Colby cheese

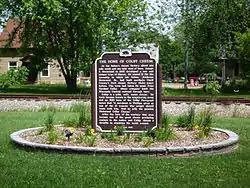
Historical marker titled "The Home of Colby Cheese"

Colby is a semihard cheese. Its washed-curd process produces a moister and softer texture than cheddar. The reduced acidity of the curd results in a mild and milky flavor, with its orange coloring derived from annatto. Compared to more crumbly cheeses such as an English Cheshire, Colby is relatively elastic because its whey is drained at a high pH. The standard of identity in the United States, according to Title 21 of the Code of Federal Regulations, dictates that Colby must have a moisture content of 40% or less and that the solids content must contain at least 50% milkfat, resulting in a minimum 30% total fat content of the cheese. In practice, the solids content is typically 52–53%, with a total fat content of 31–32%, and salt content of 1.5–1.8%. Compared to cheddar, the calcium content is slightly lower. Traditional Colby has an open texture with irregular holes. This aspect used to be required by its standard of identity in Wisconsin, but the requirement was removed due to vacuum packaging removing the holes from the cheese and creating a compact texture.